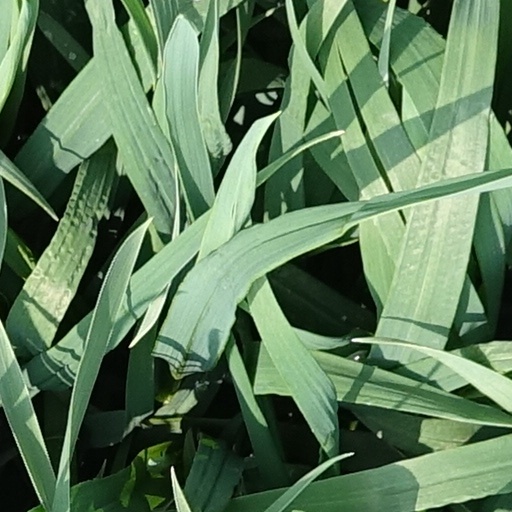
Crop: wheat